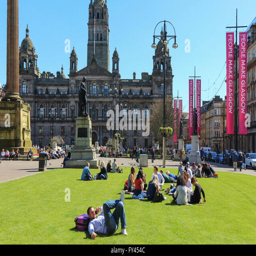
many people , tourists and office workers took advantage of the warm , sunny , spring weather by having lunch and relaxation